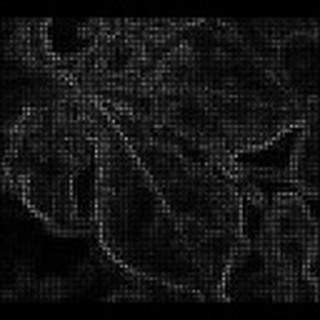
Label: cotton_bacterial_blight